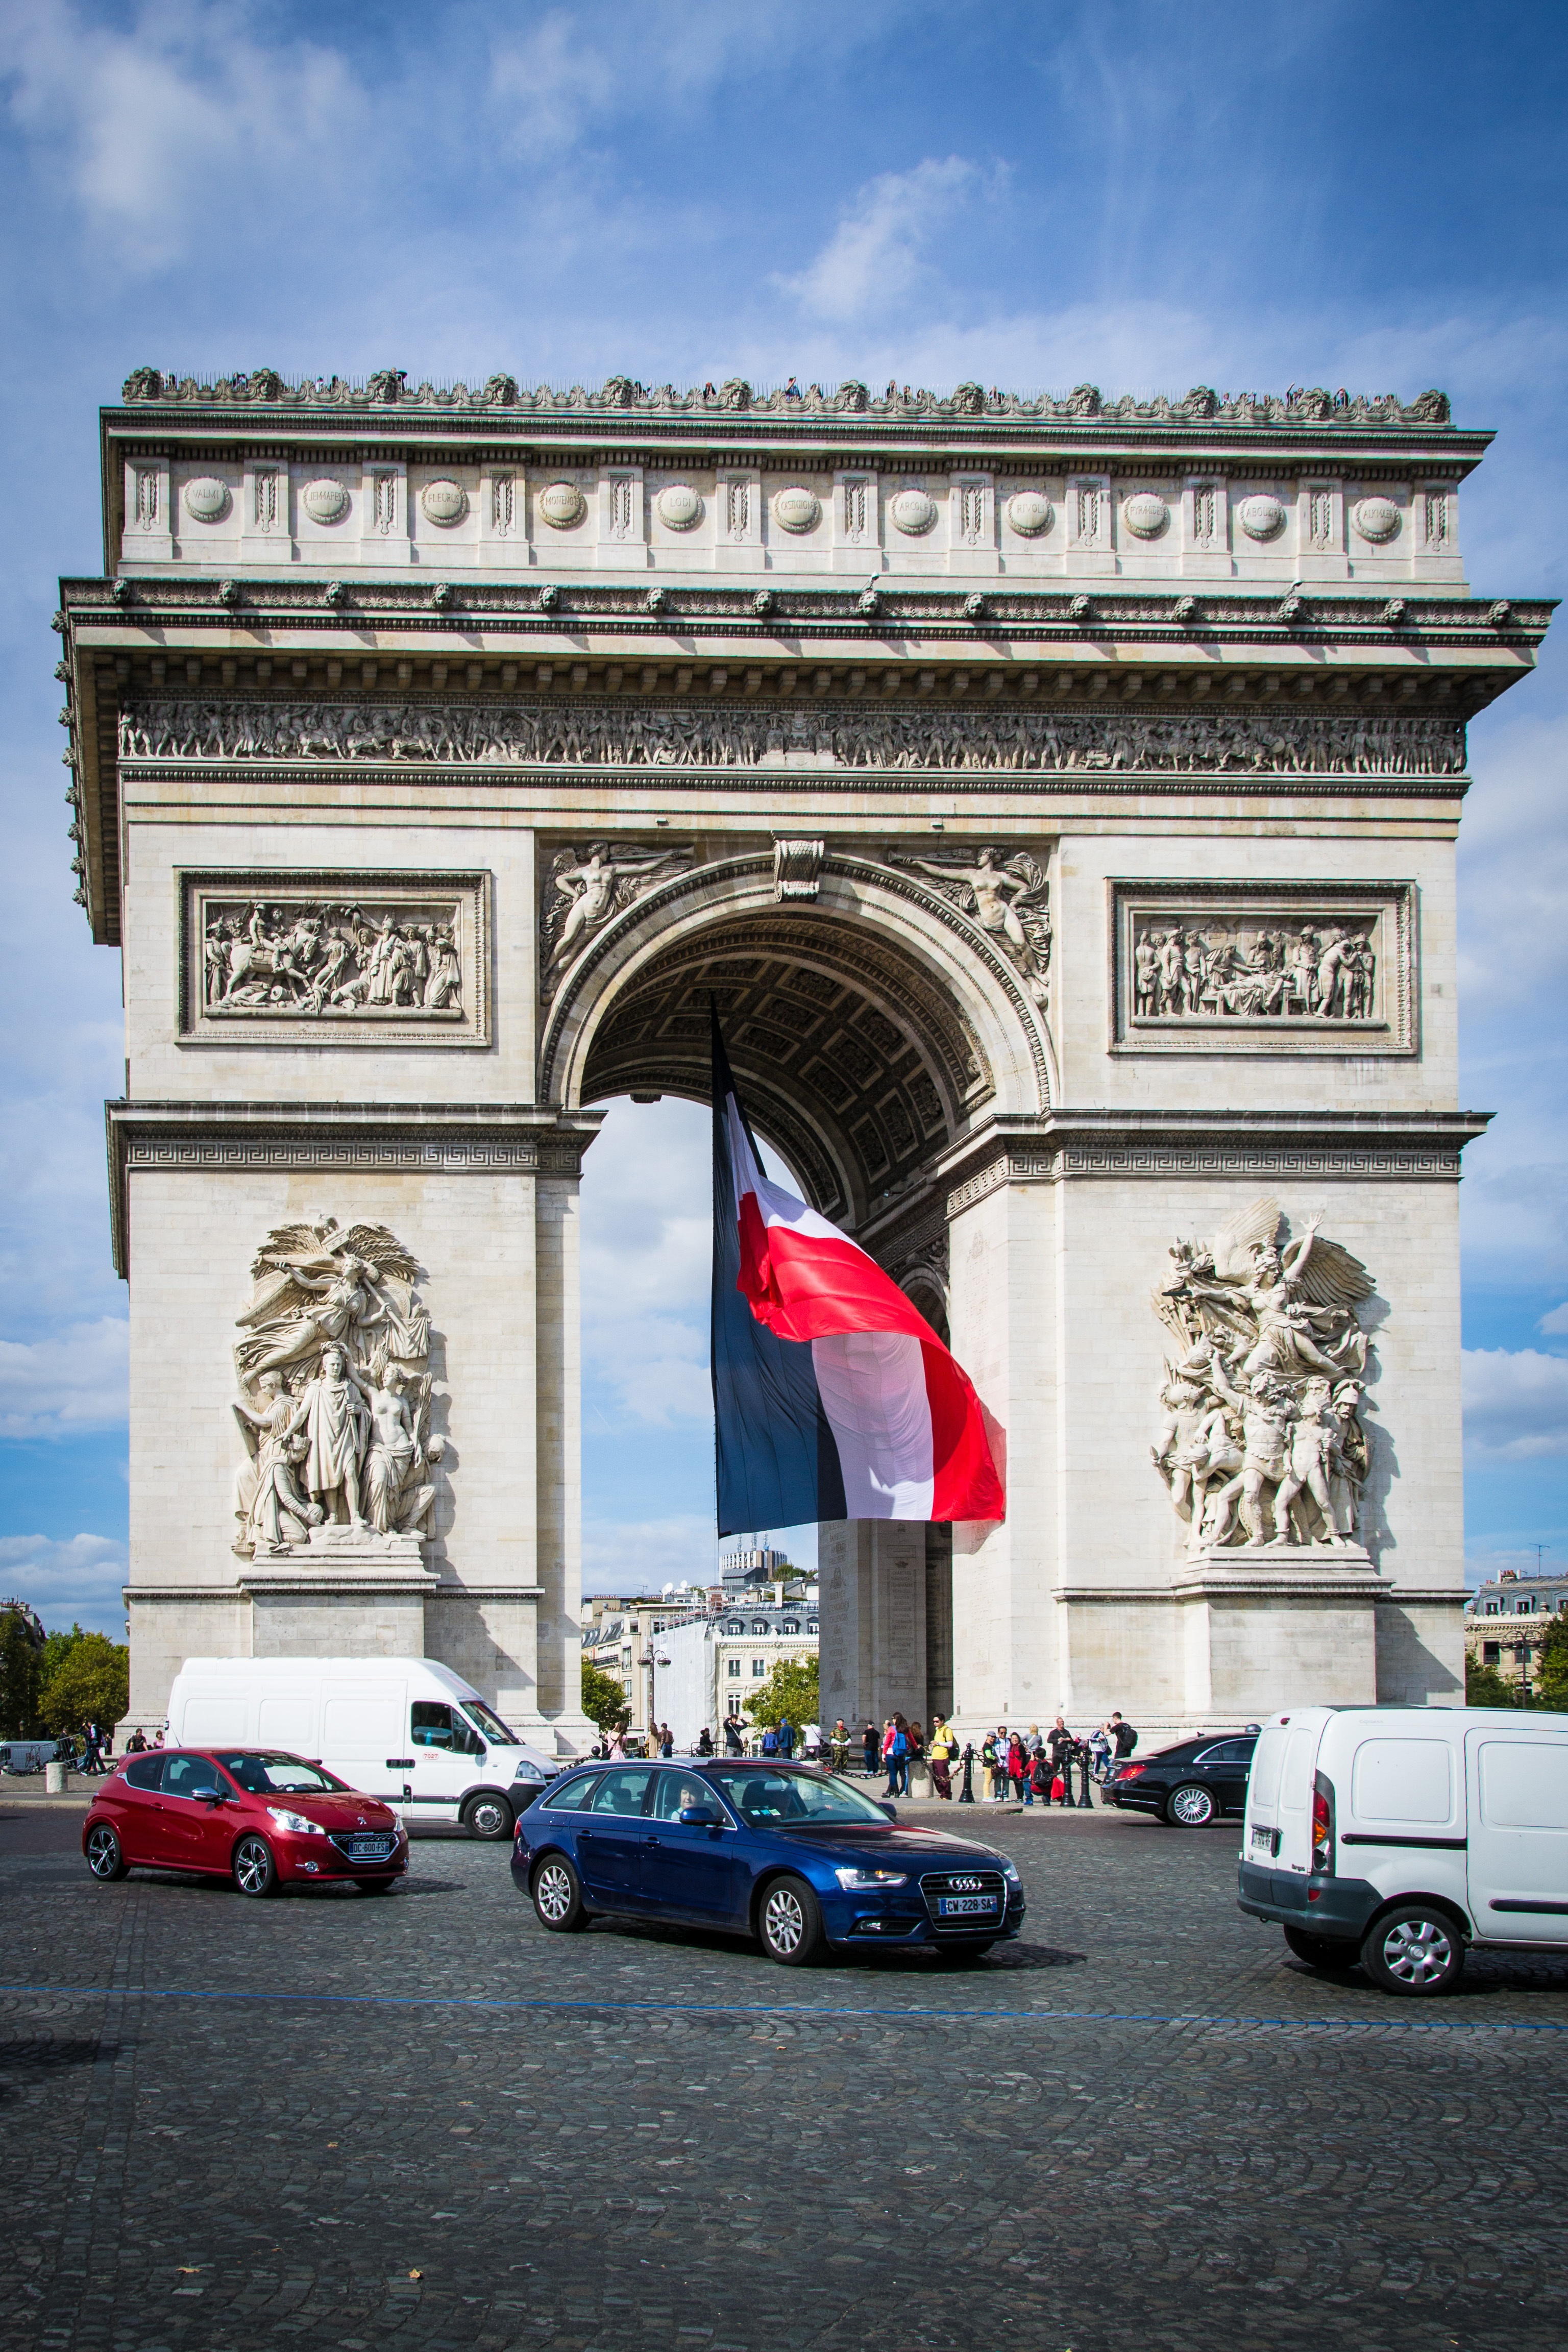
architecture, structure, paris, advertising, transport, france, arch, vehicle, flag, landmark, facade, stadium, public transport, arc de triomphe, patriotism, places of interest, big city, triumphal arch, sport venue